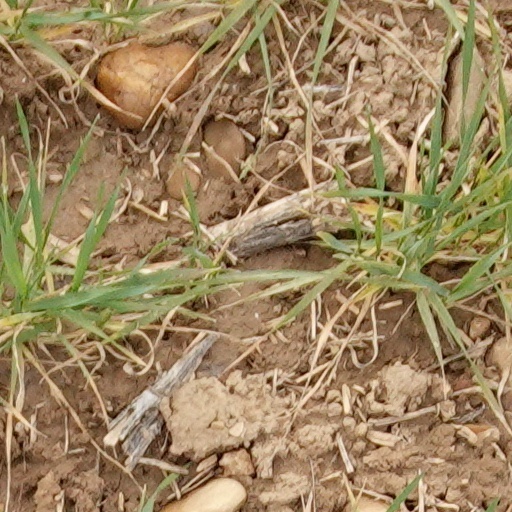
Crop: wheat